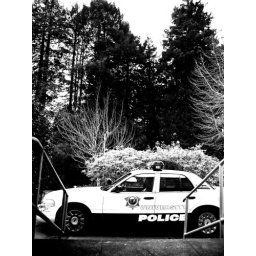
its a cop car with trees in the background